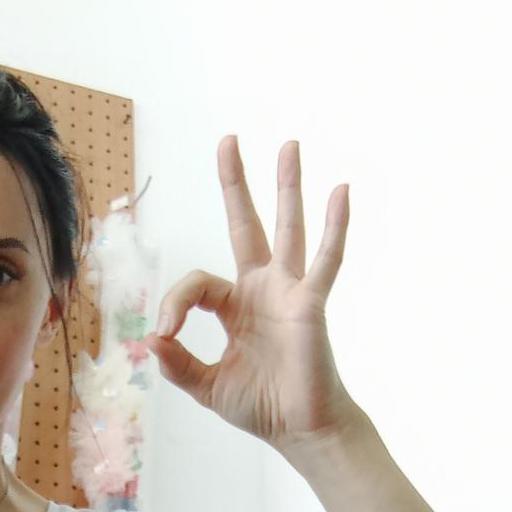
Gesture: ok